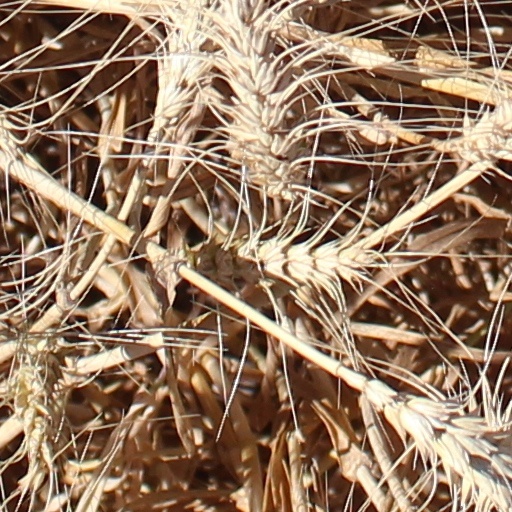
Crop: wheat